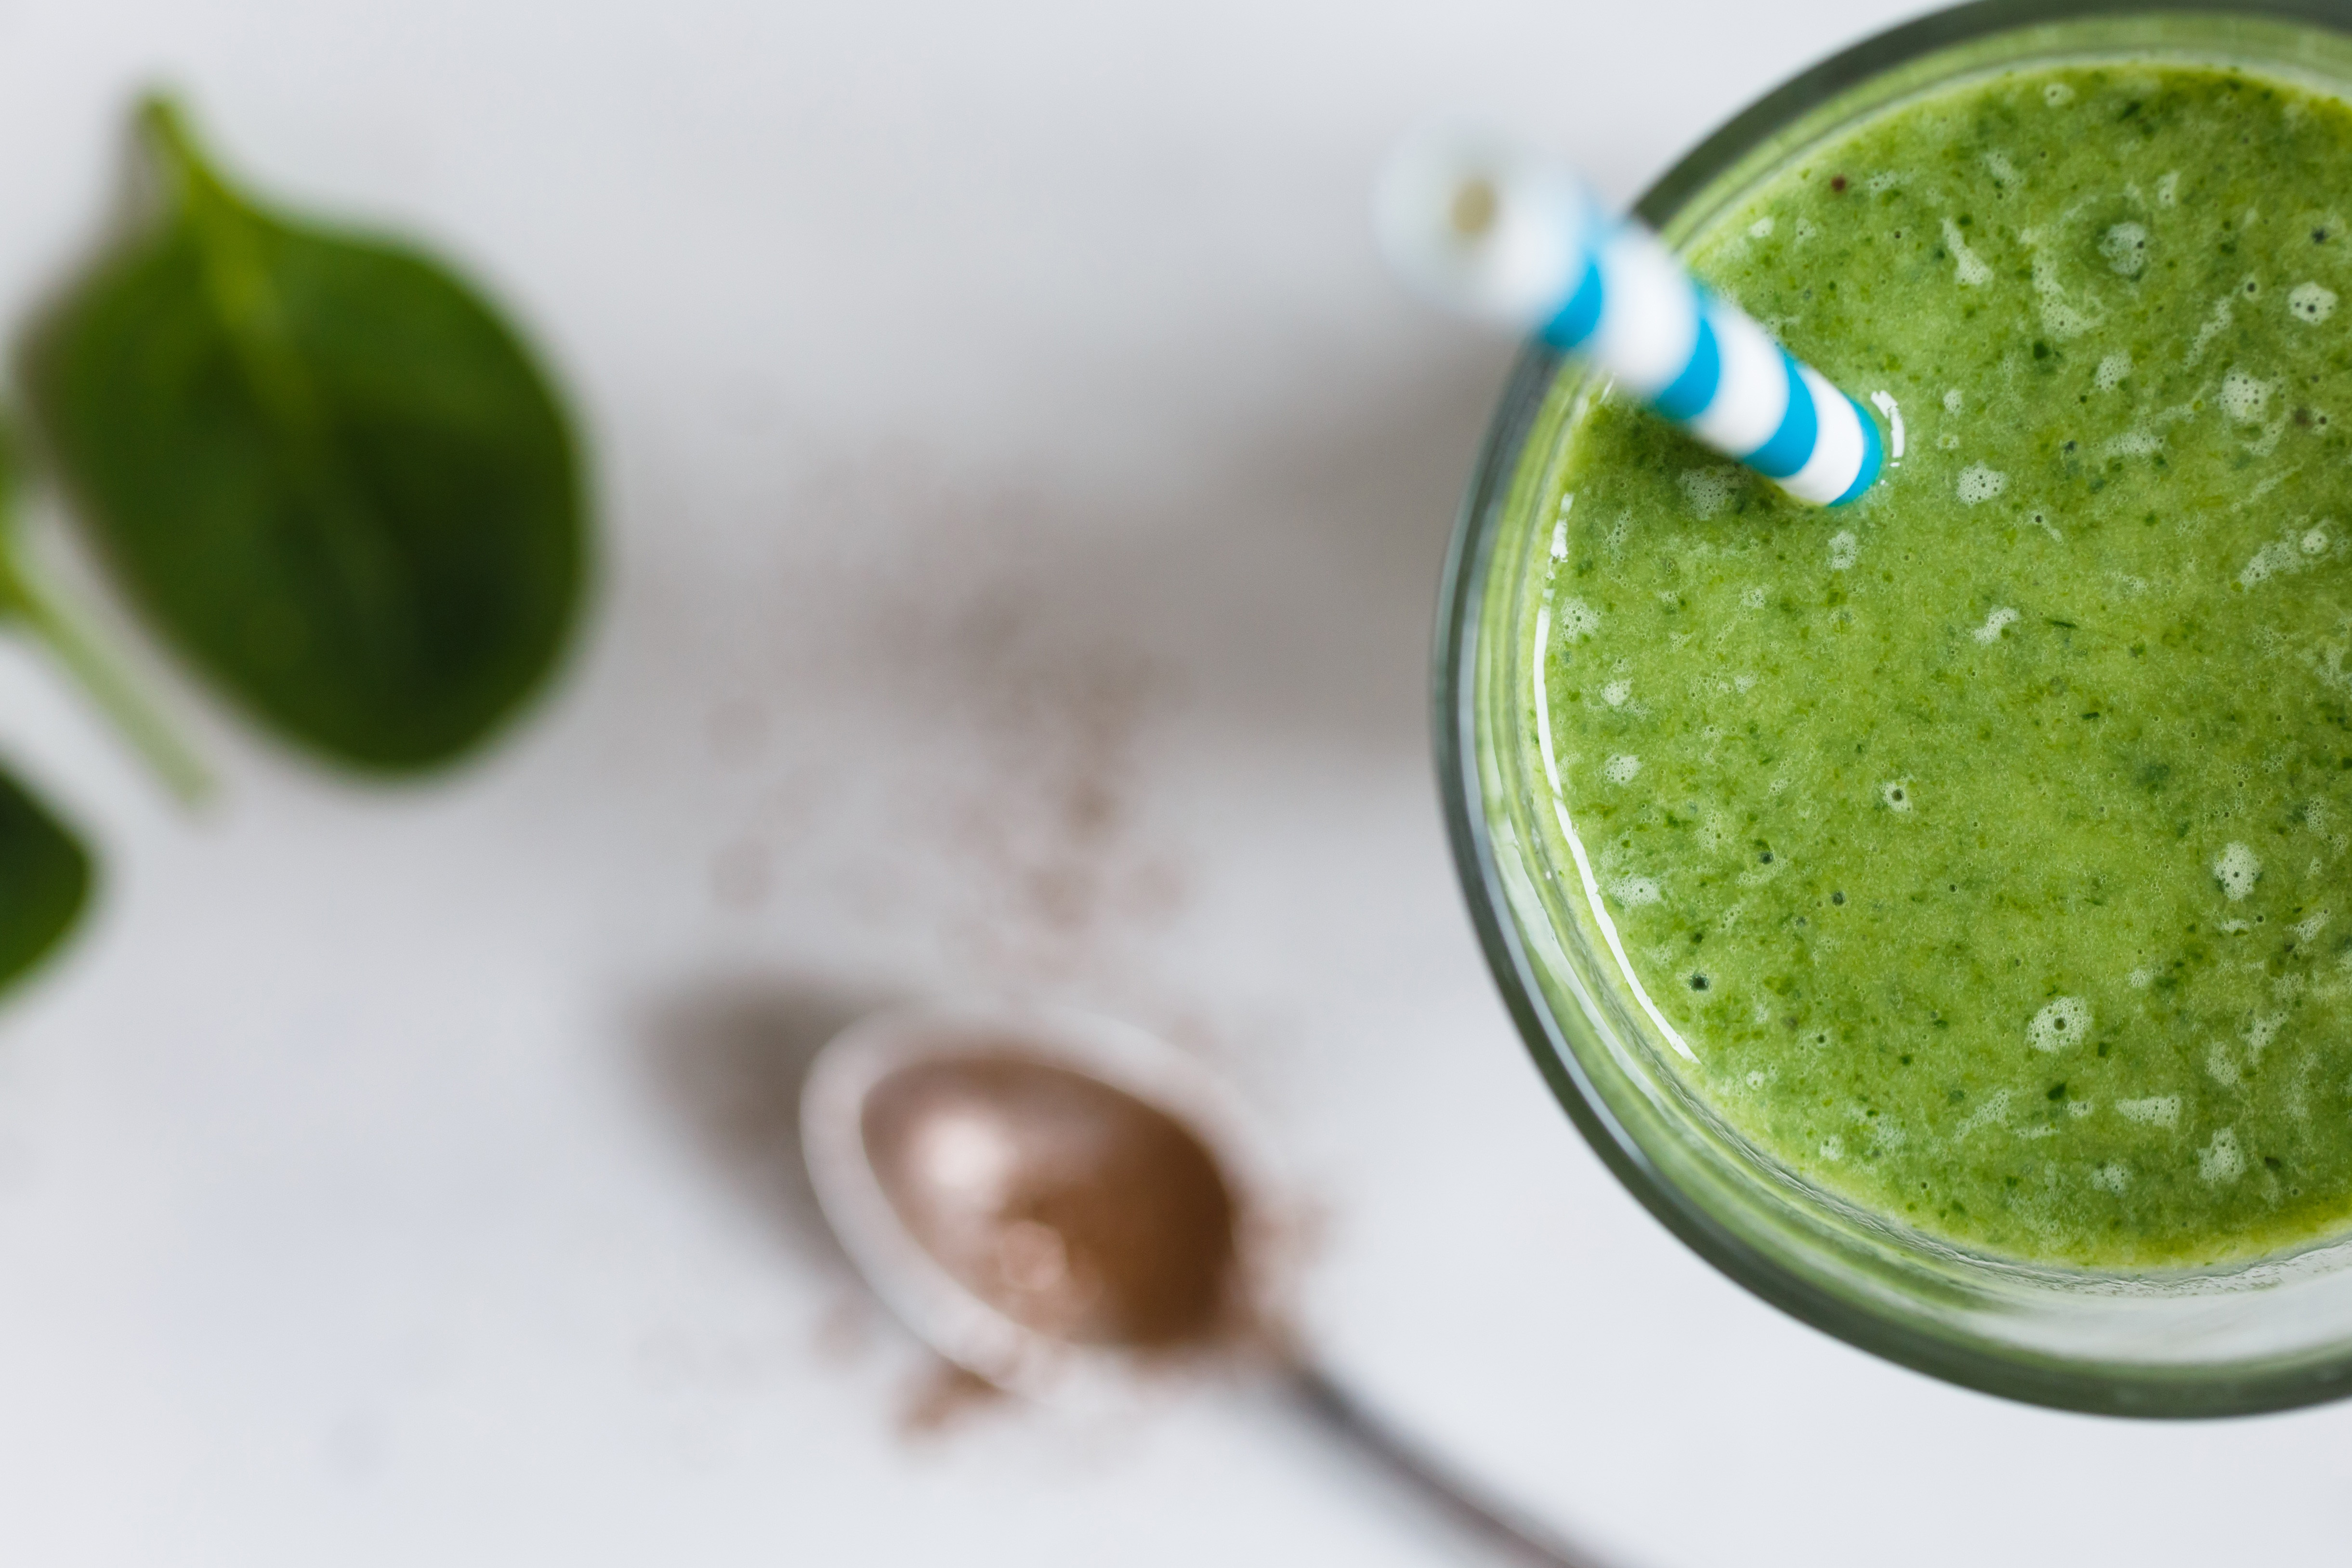
green, Aojiru, smoothie, vegetable juice, health shake, food, drink, juice, limonana, plant, vegetarian food, spinach, ingredient, green sauce